Orgelbau Vleugels

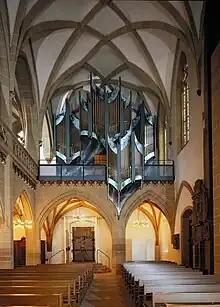
St. Johannes, Kitzingen; front coloration Jacques Gassmann

Orgelbau Vleugels is a pipe organ company producing organs in modern design and restoring historic instruments. The workshop is located in Hardheim, Germany. The owner is master pipe organ builder Hans-Georg Vleugels. The company has a history spanning over 150 years.